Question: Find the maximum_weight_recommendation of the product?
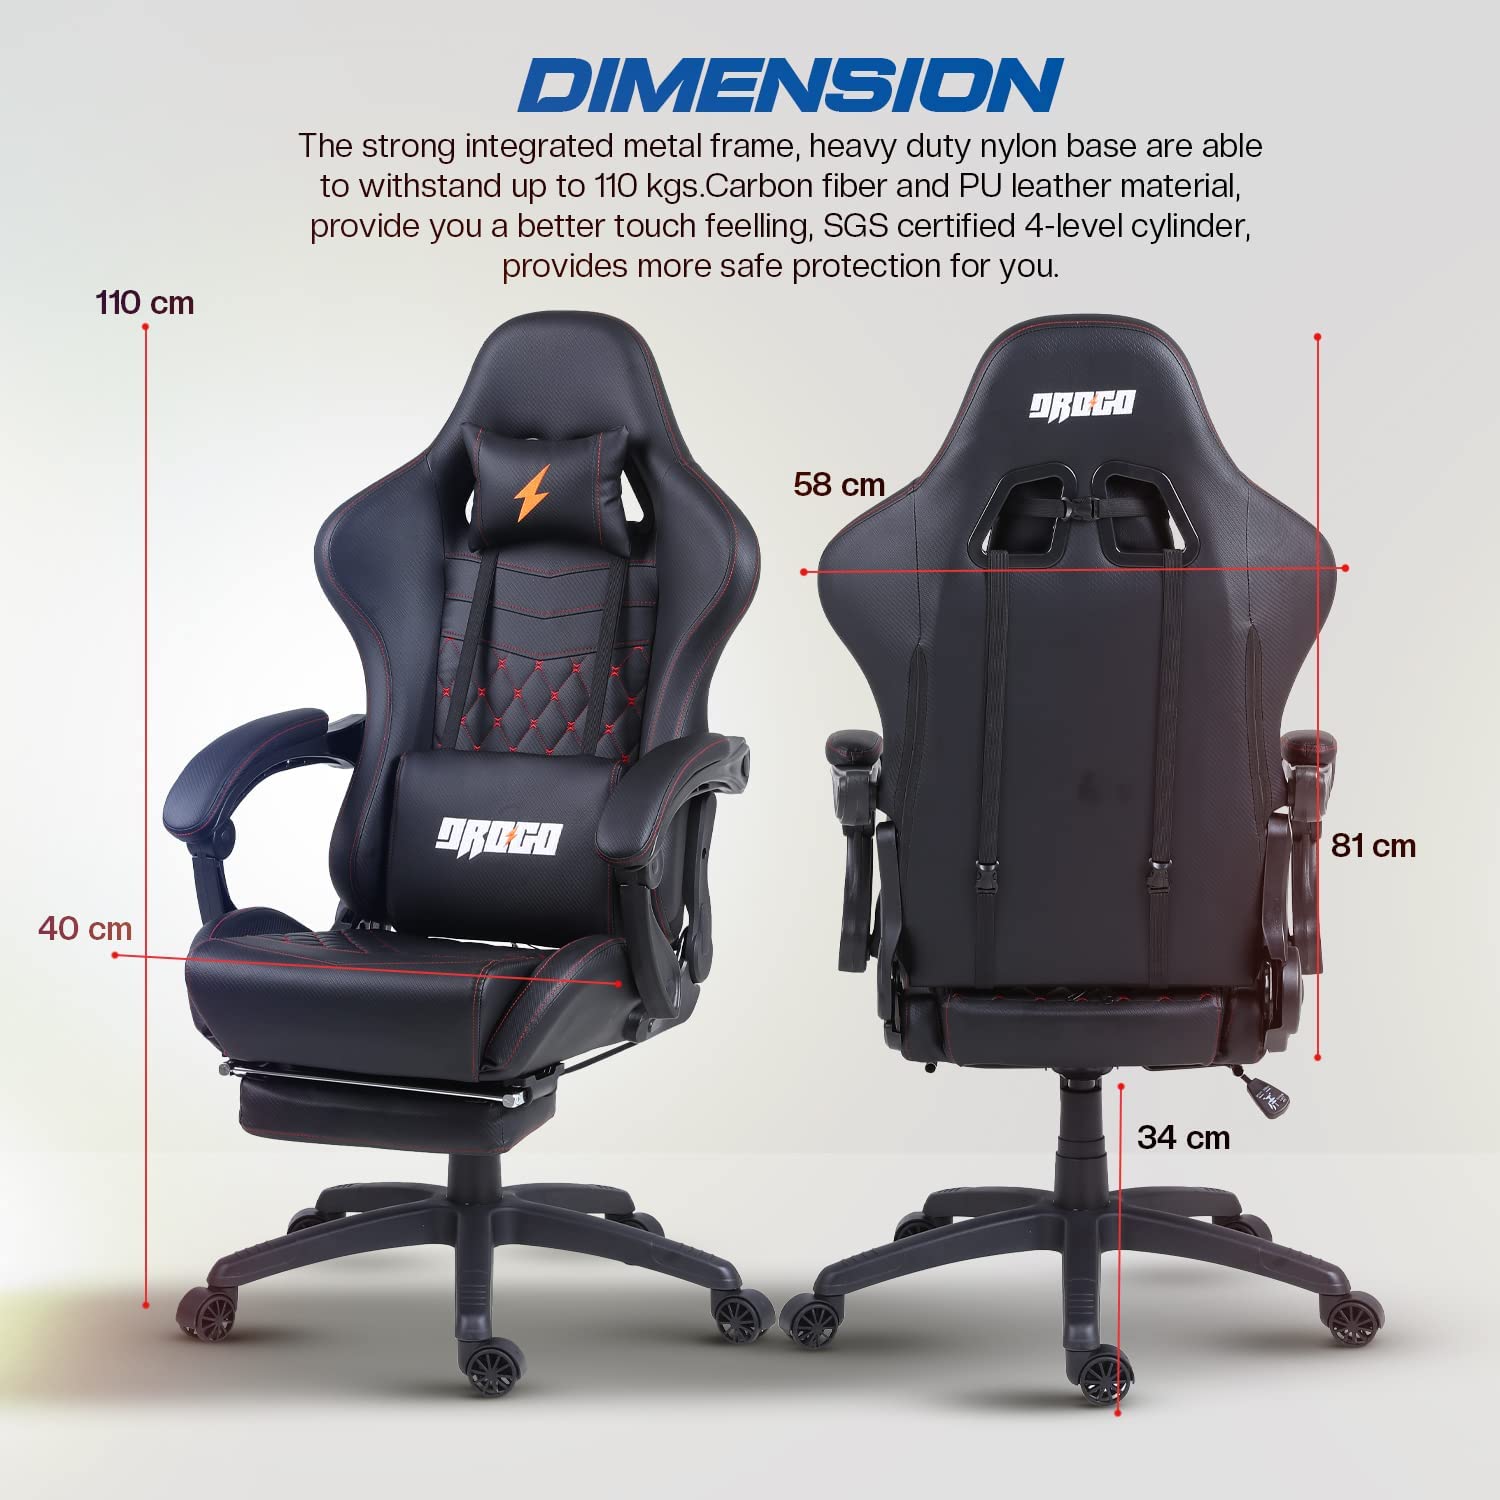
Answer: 110 kilogram